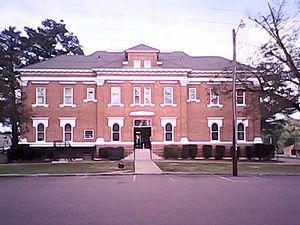
La ville de Collins est le siège du comté de Covington, situé dans l'État du Mississippi, aux États-Unis. Sa population s’élevait à 2 586 habitants lors du recensement de 2010, estimée à 2 481 habitants en 2017.